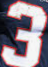
Number: 3